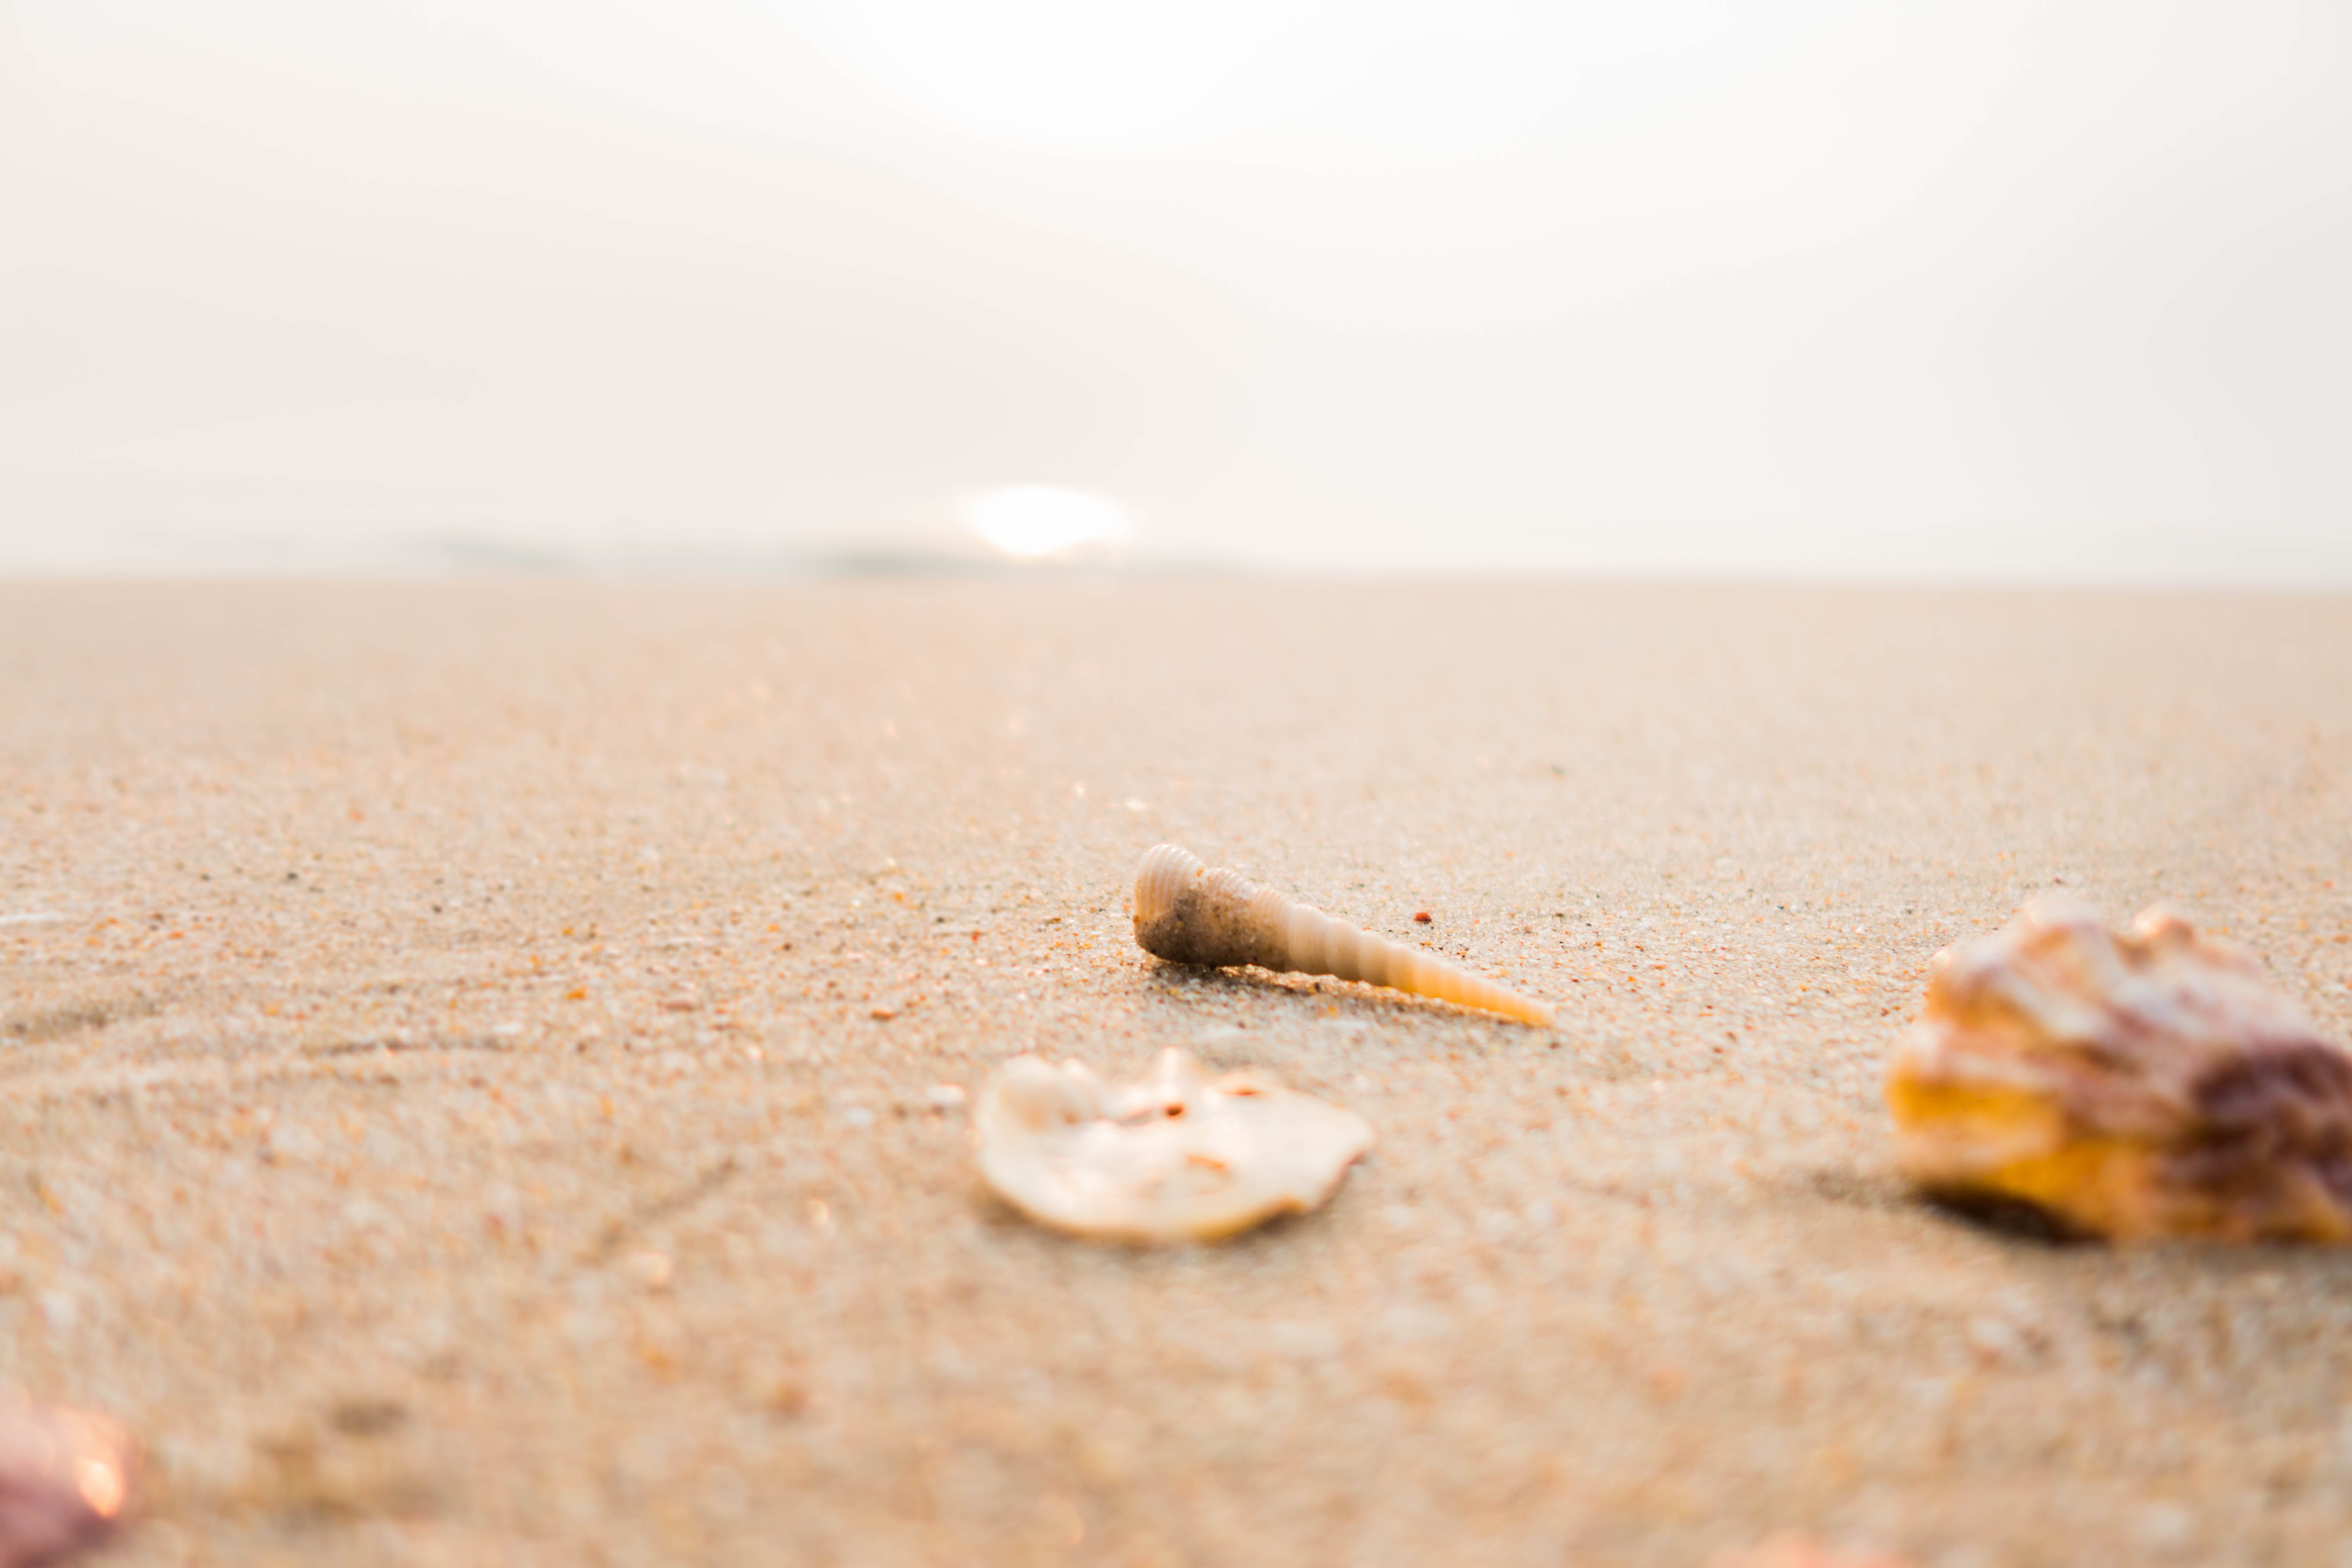
sea, morning, soft wave, sand, shell, invertebrate, pest, photography, insect, wood, vacation, beach